Columbus City Hall (1872–1921)

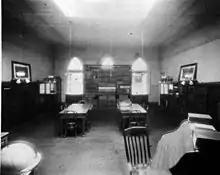
Reading room

The building was 80 feet wide, 187.5 feet long, and 98 feet tall. It was originally set to be 140 feet tall, though its clock tower was never built. The structure was designed by Detroit architect Robert T. Brookes, designer of Towers Hall at Otterbein University and the final architect for St. Joseph Cathedral in Columbus. The building utilized dark cream-colored Amherst sandstone for its exterior walls, and had a steep roof with two pitches, both covered in blue Vermont slate. The building's entranceway included seven lancet archways, separated by massive piers. A balcony existed above the central three arches, with additional balconies above the diagonal arches on the building's northeast and northwest corners. Upper windows matched the lower arches with their lancet heads. An iron water tank stood on the southeast corner of the building by the roof.